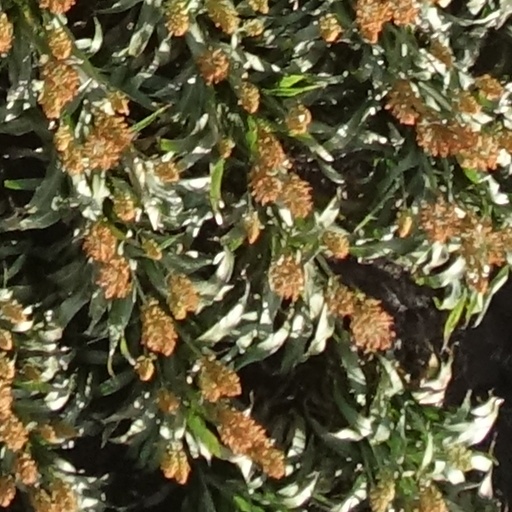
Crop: sorghum